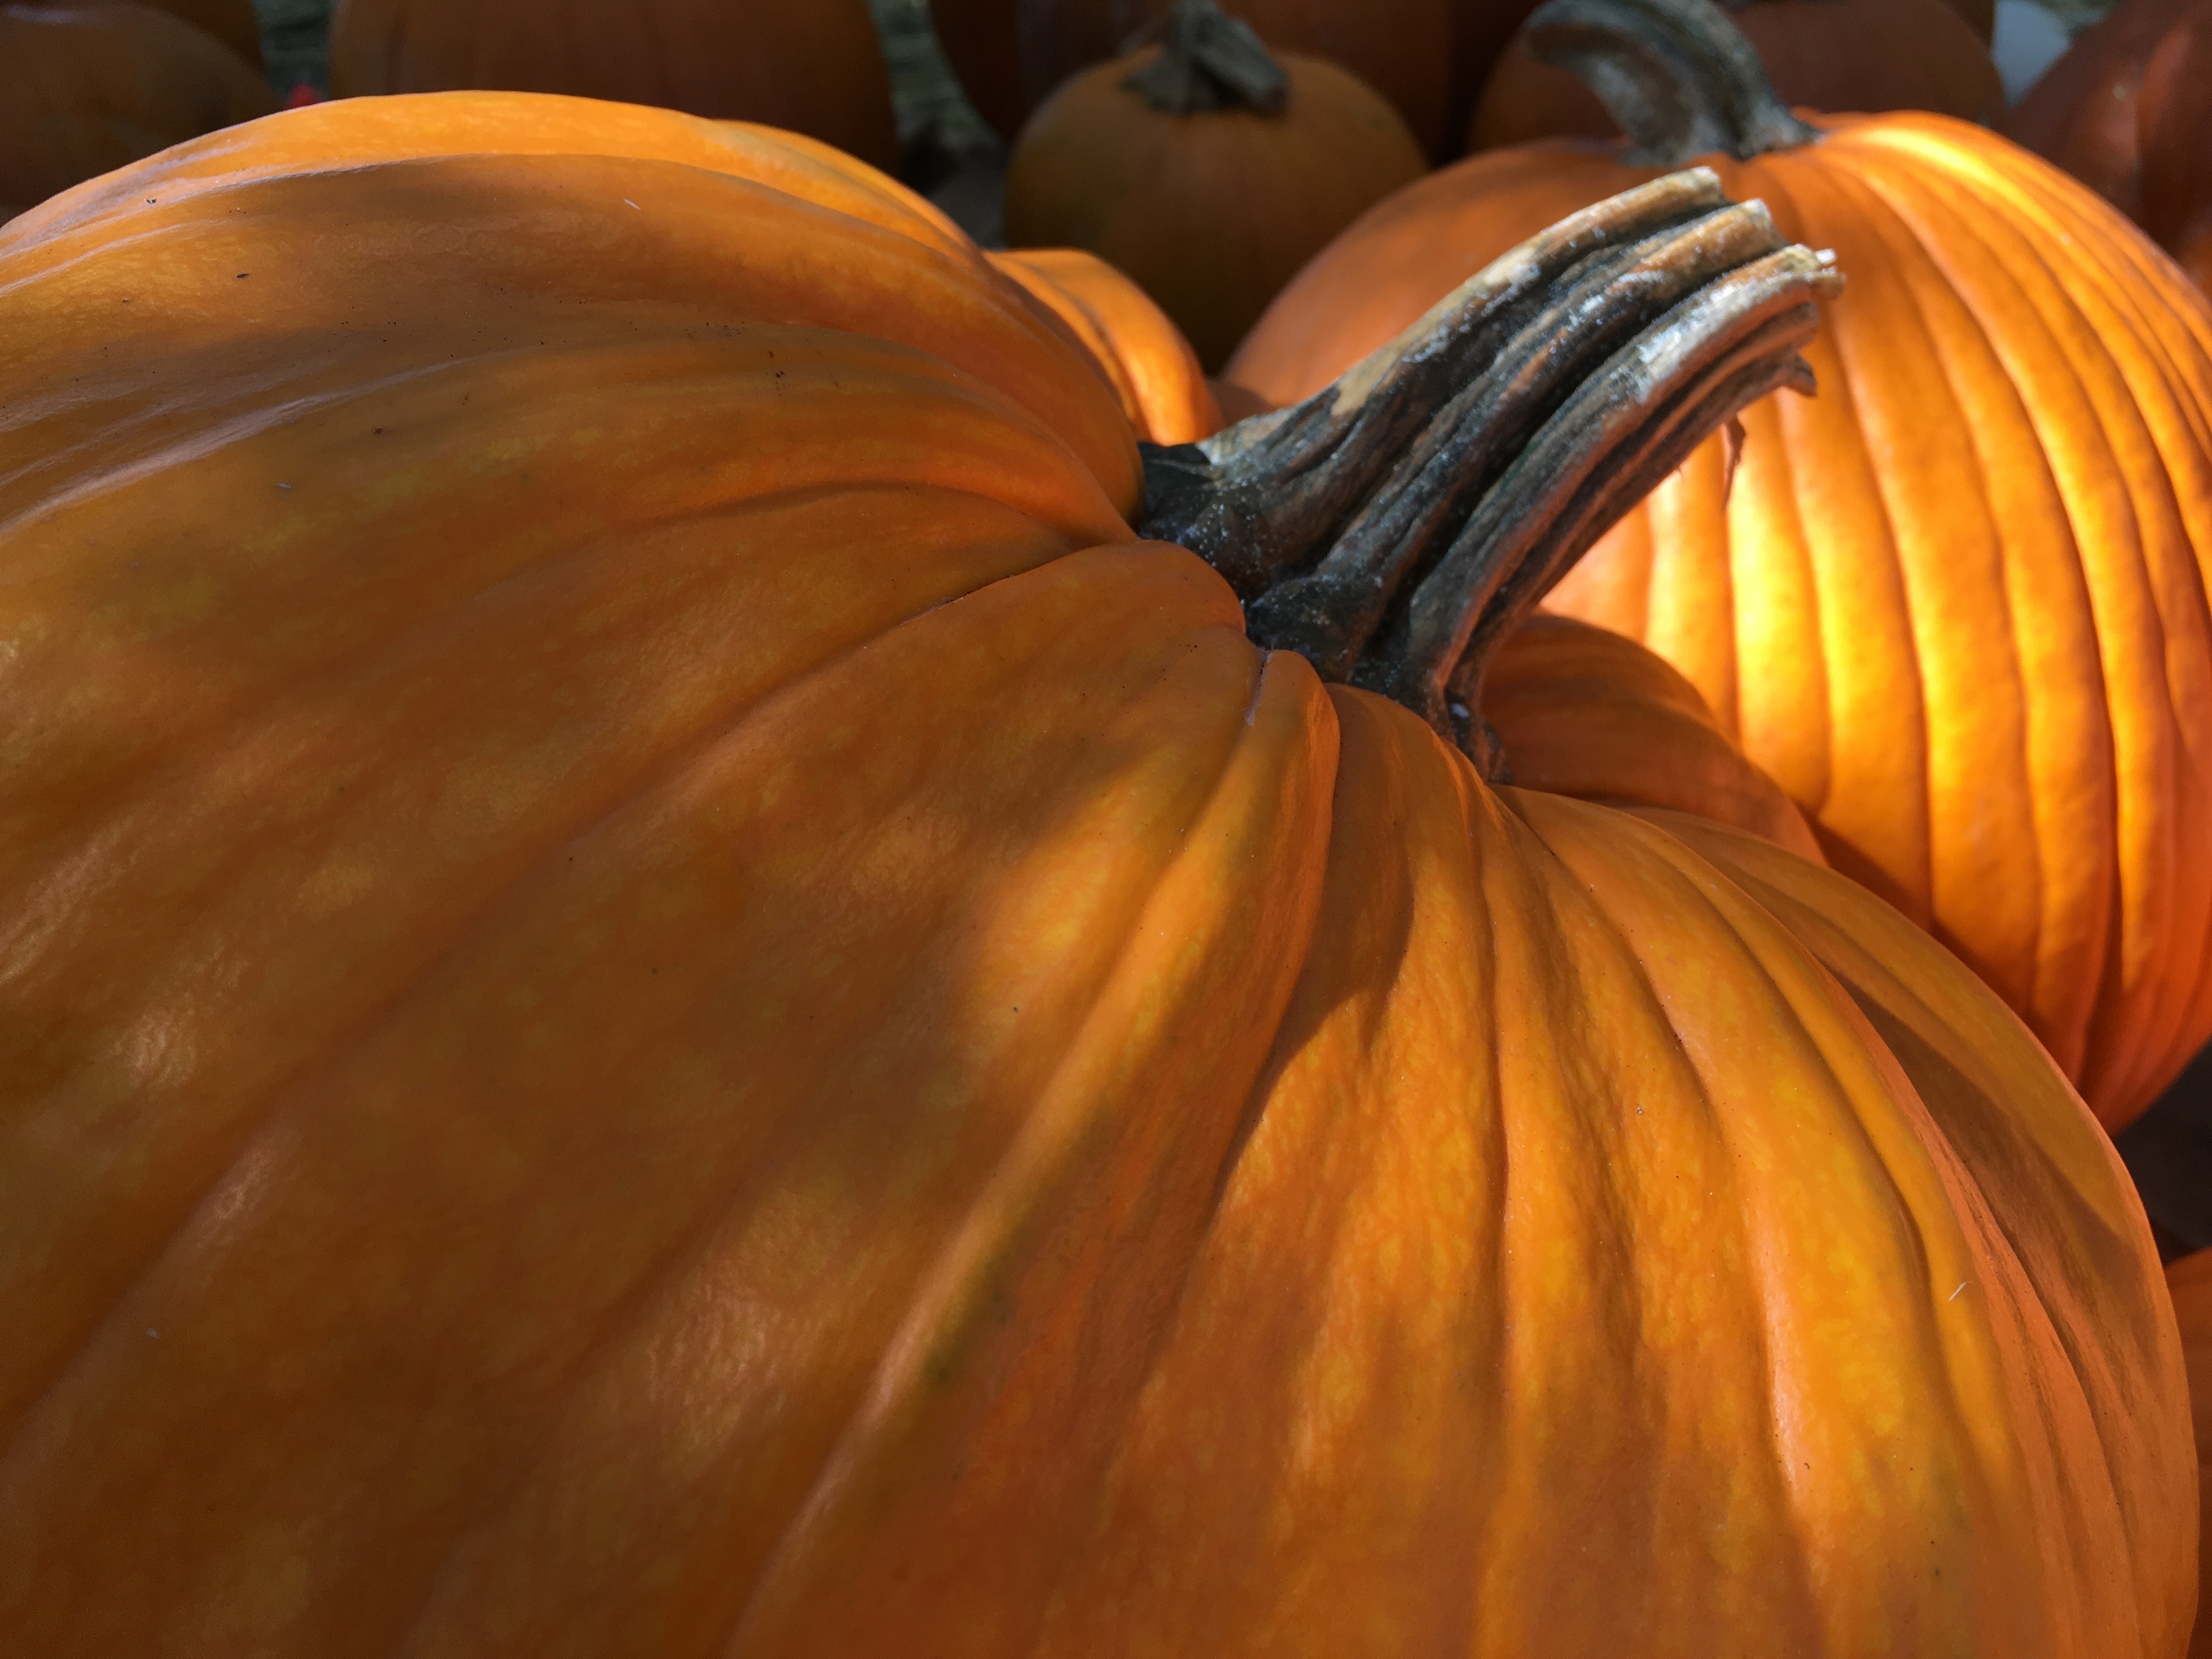
produce, autumn, pumpkin, close up, jack o lantern, calabaza, carving, cucurbita, macro photography, winter squash